Santa Maria Infraportas, Foligno

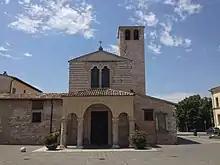
Santa Maria Infraportas, Foligno

The site once hosted a hospital (1087) and a church (1207), dedicated to the Virgin Mary and titled "foris Portam" due to their location outside the city gate. With the reconstruction of the walls around a larger town in the 13th-century, the church was renamed Infraportas, for its position between the old and new gates. The chapel of the Assunta (Madonna after Assumption), to the left of the facade, is the oldest part of the structure and may date to the 7th or 8th century. Tradition holds that St Crispolitus, a disciple of St Peter and the first bishop of Foligno and Bettona, consecrated the church in 58 AD.